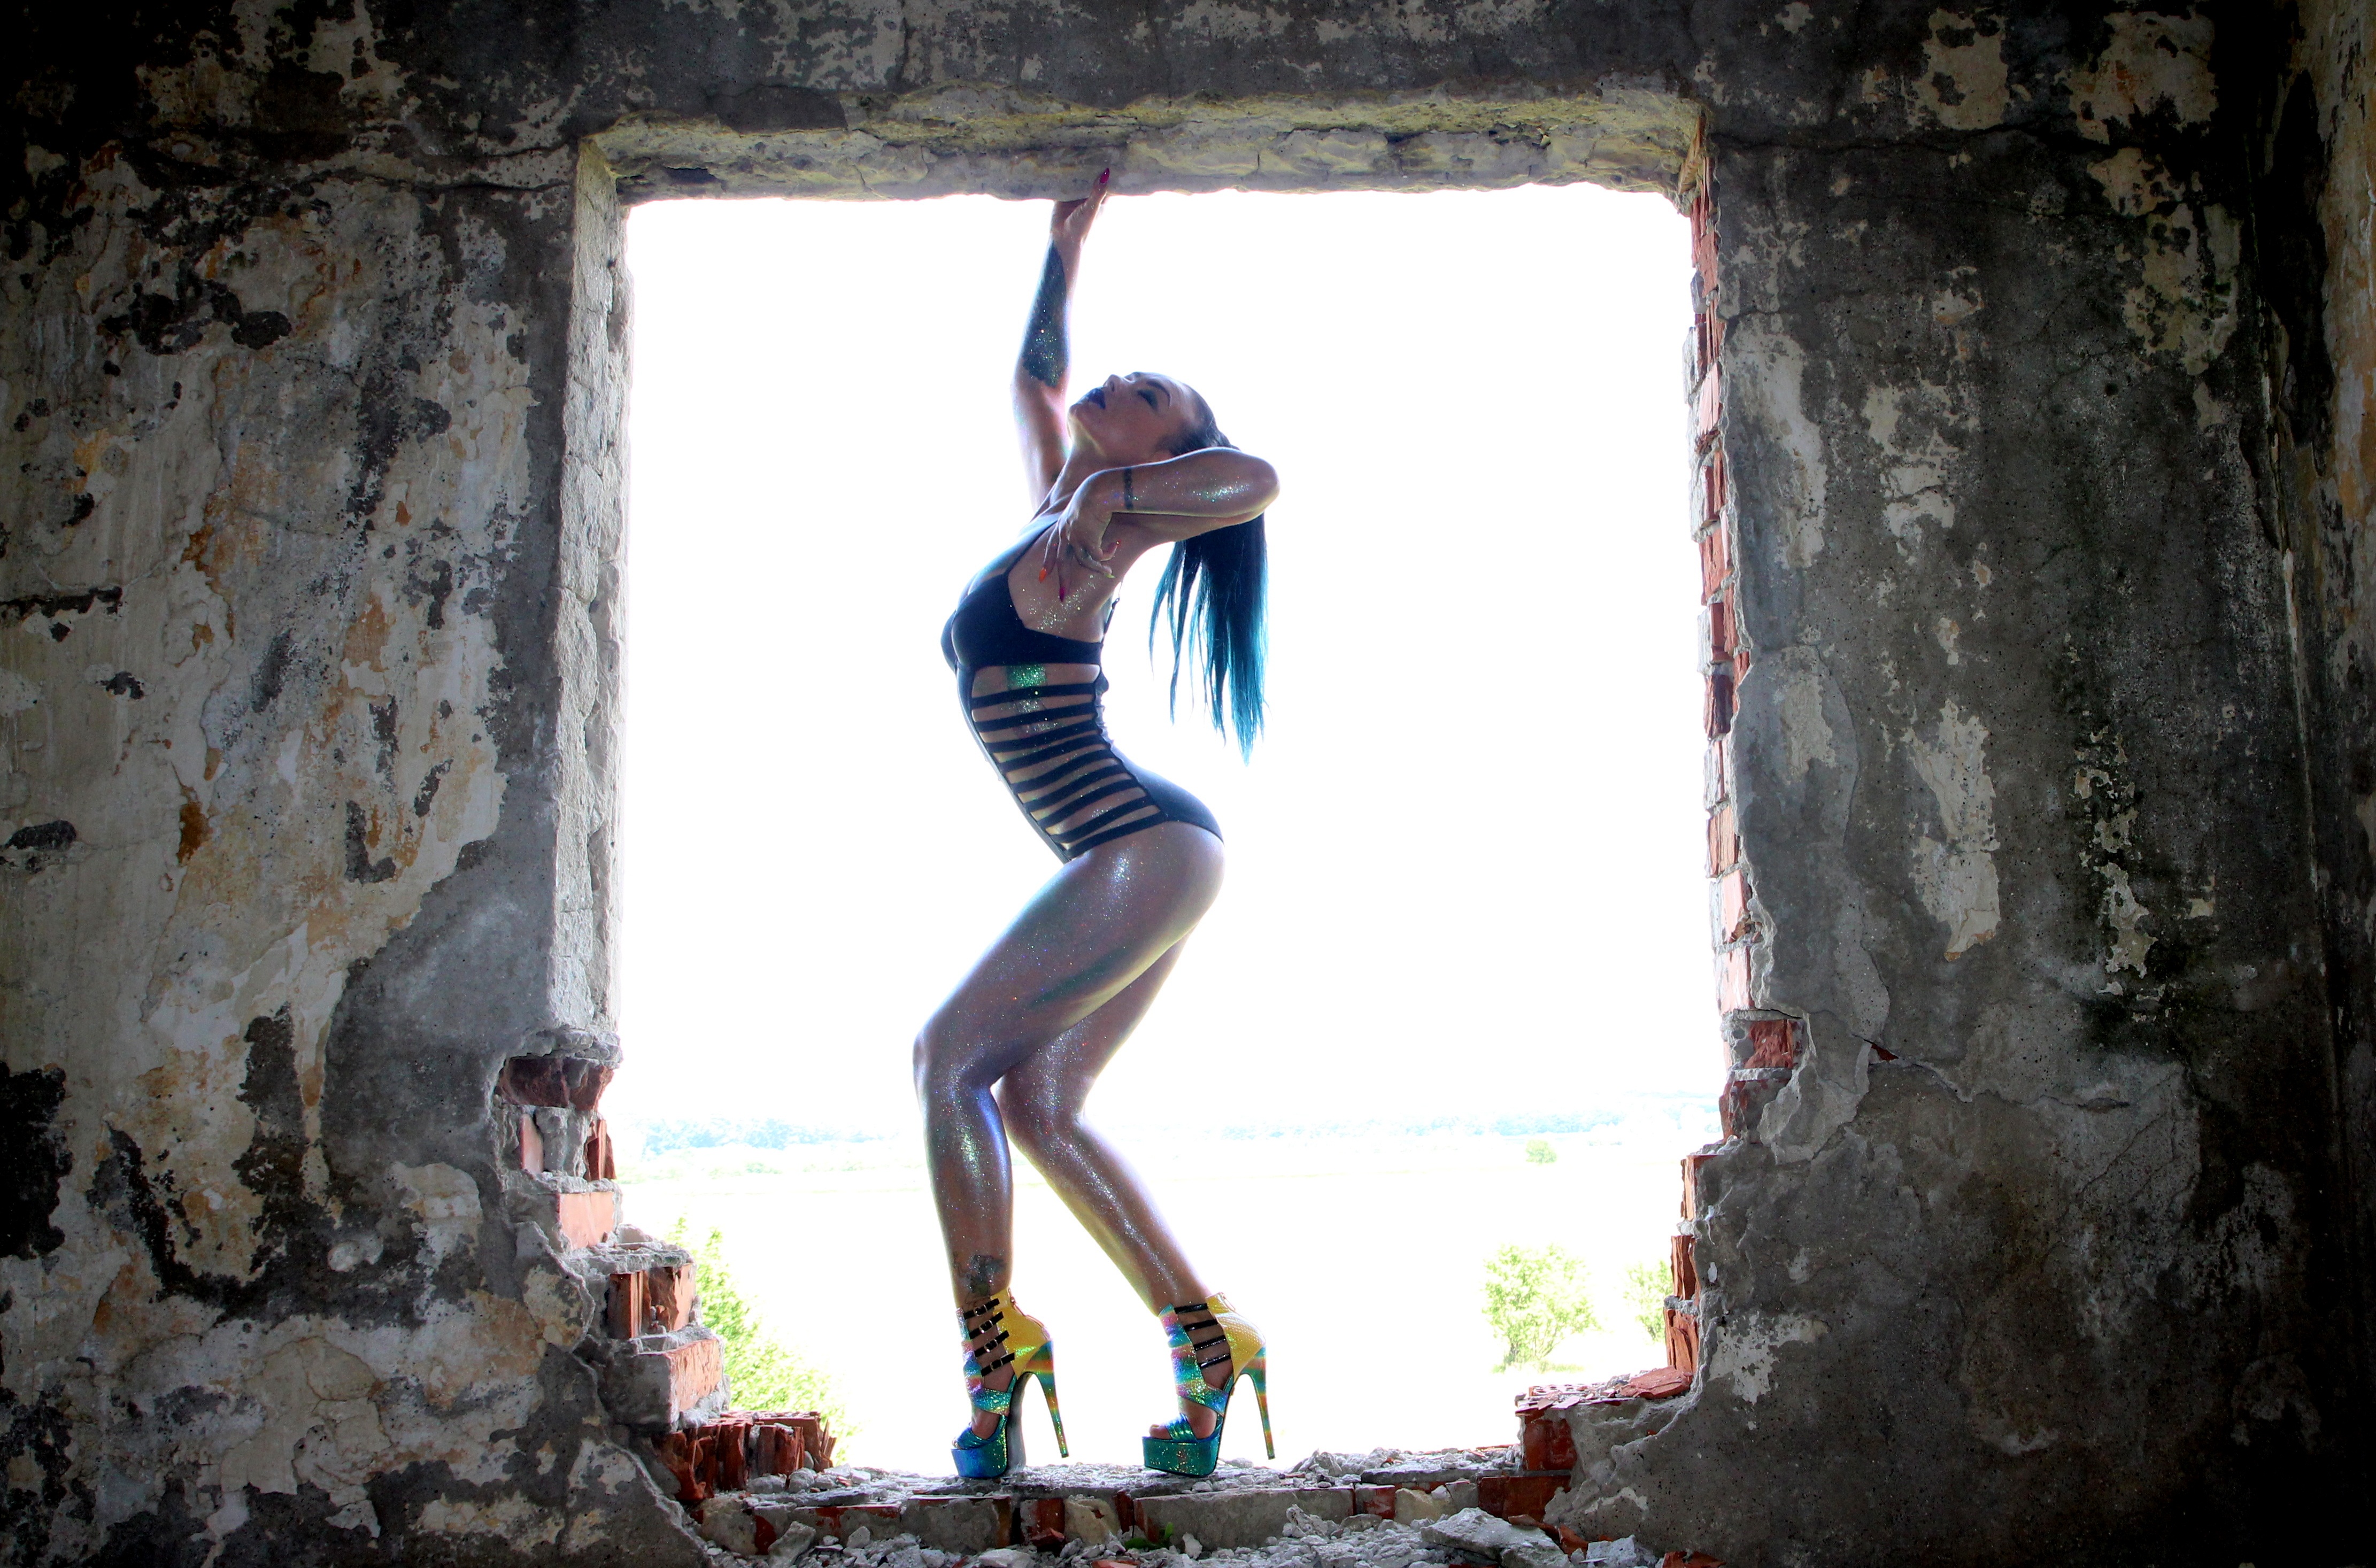
girl, wall, model, spring, color, fashion, blue, shoes, art, ruins, swimsuit, photograph, image, sensual, forms, physical fitness